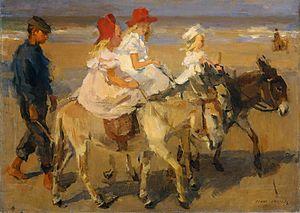
Voici une liste de peintres qui sont nés et/ou étaient principalement actifs aux Pays-Bas. Pour les artistes nés et actifs dans le Sud des Pays-Bas méridionaux, consultez la Liste des peintres Flamands. Les artistes sont triés par siècle puis par nom de famille. En général, les artistes inclus sont mentionnés sur le site web l'ArtCyclopedia, dans le Grove Dictionary of Art, dont les tableaux se vendent régulièrement à plus de 20 000 $ aux enchères. Les peintres actifs sont donc sous-représentés, alors que plus de la moitié des artistes sont des peintres baroques du XVIIᵉ siècle, ce qui correspond à peu près à l'âge d'or hollandais. Les noms d'artistes plus âgés ont souvent différentes orthographes; l'orthographe préférée est utilisée telle qu'elle figure dans la base de données du Rijksbureau voor Kunsthistorische Documentatie, mais plusieurs peintres sont répertoriés deux fois lorsque leurs noms alternatifs communs sont alphabétiquement éloignés.